Health care system in Japan

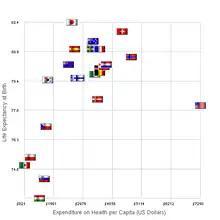
Comparison of healthcare spending and life expectancy for some countries in 2007

In 2008, Japan spent about 8.2% of the nation's gross domestic product (GDP), or US$2,859.7 or 405,737.84 Yen per capita, on health, ranking 20th among the Organization for Economic Cooperation and Development (OECD) countries. The share of gross domestic product was the same as the average of OECD states in 2008. According to 2018 data, share of gross domestic products rose to 10.9% of GDP, overtaking the OECD average of 8.8%.